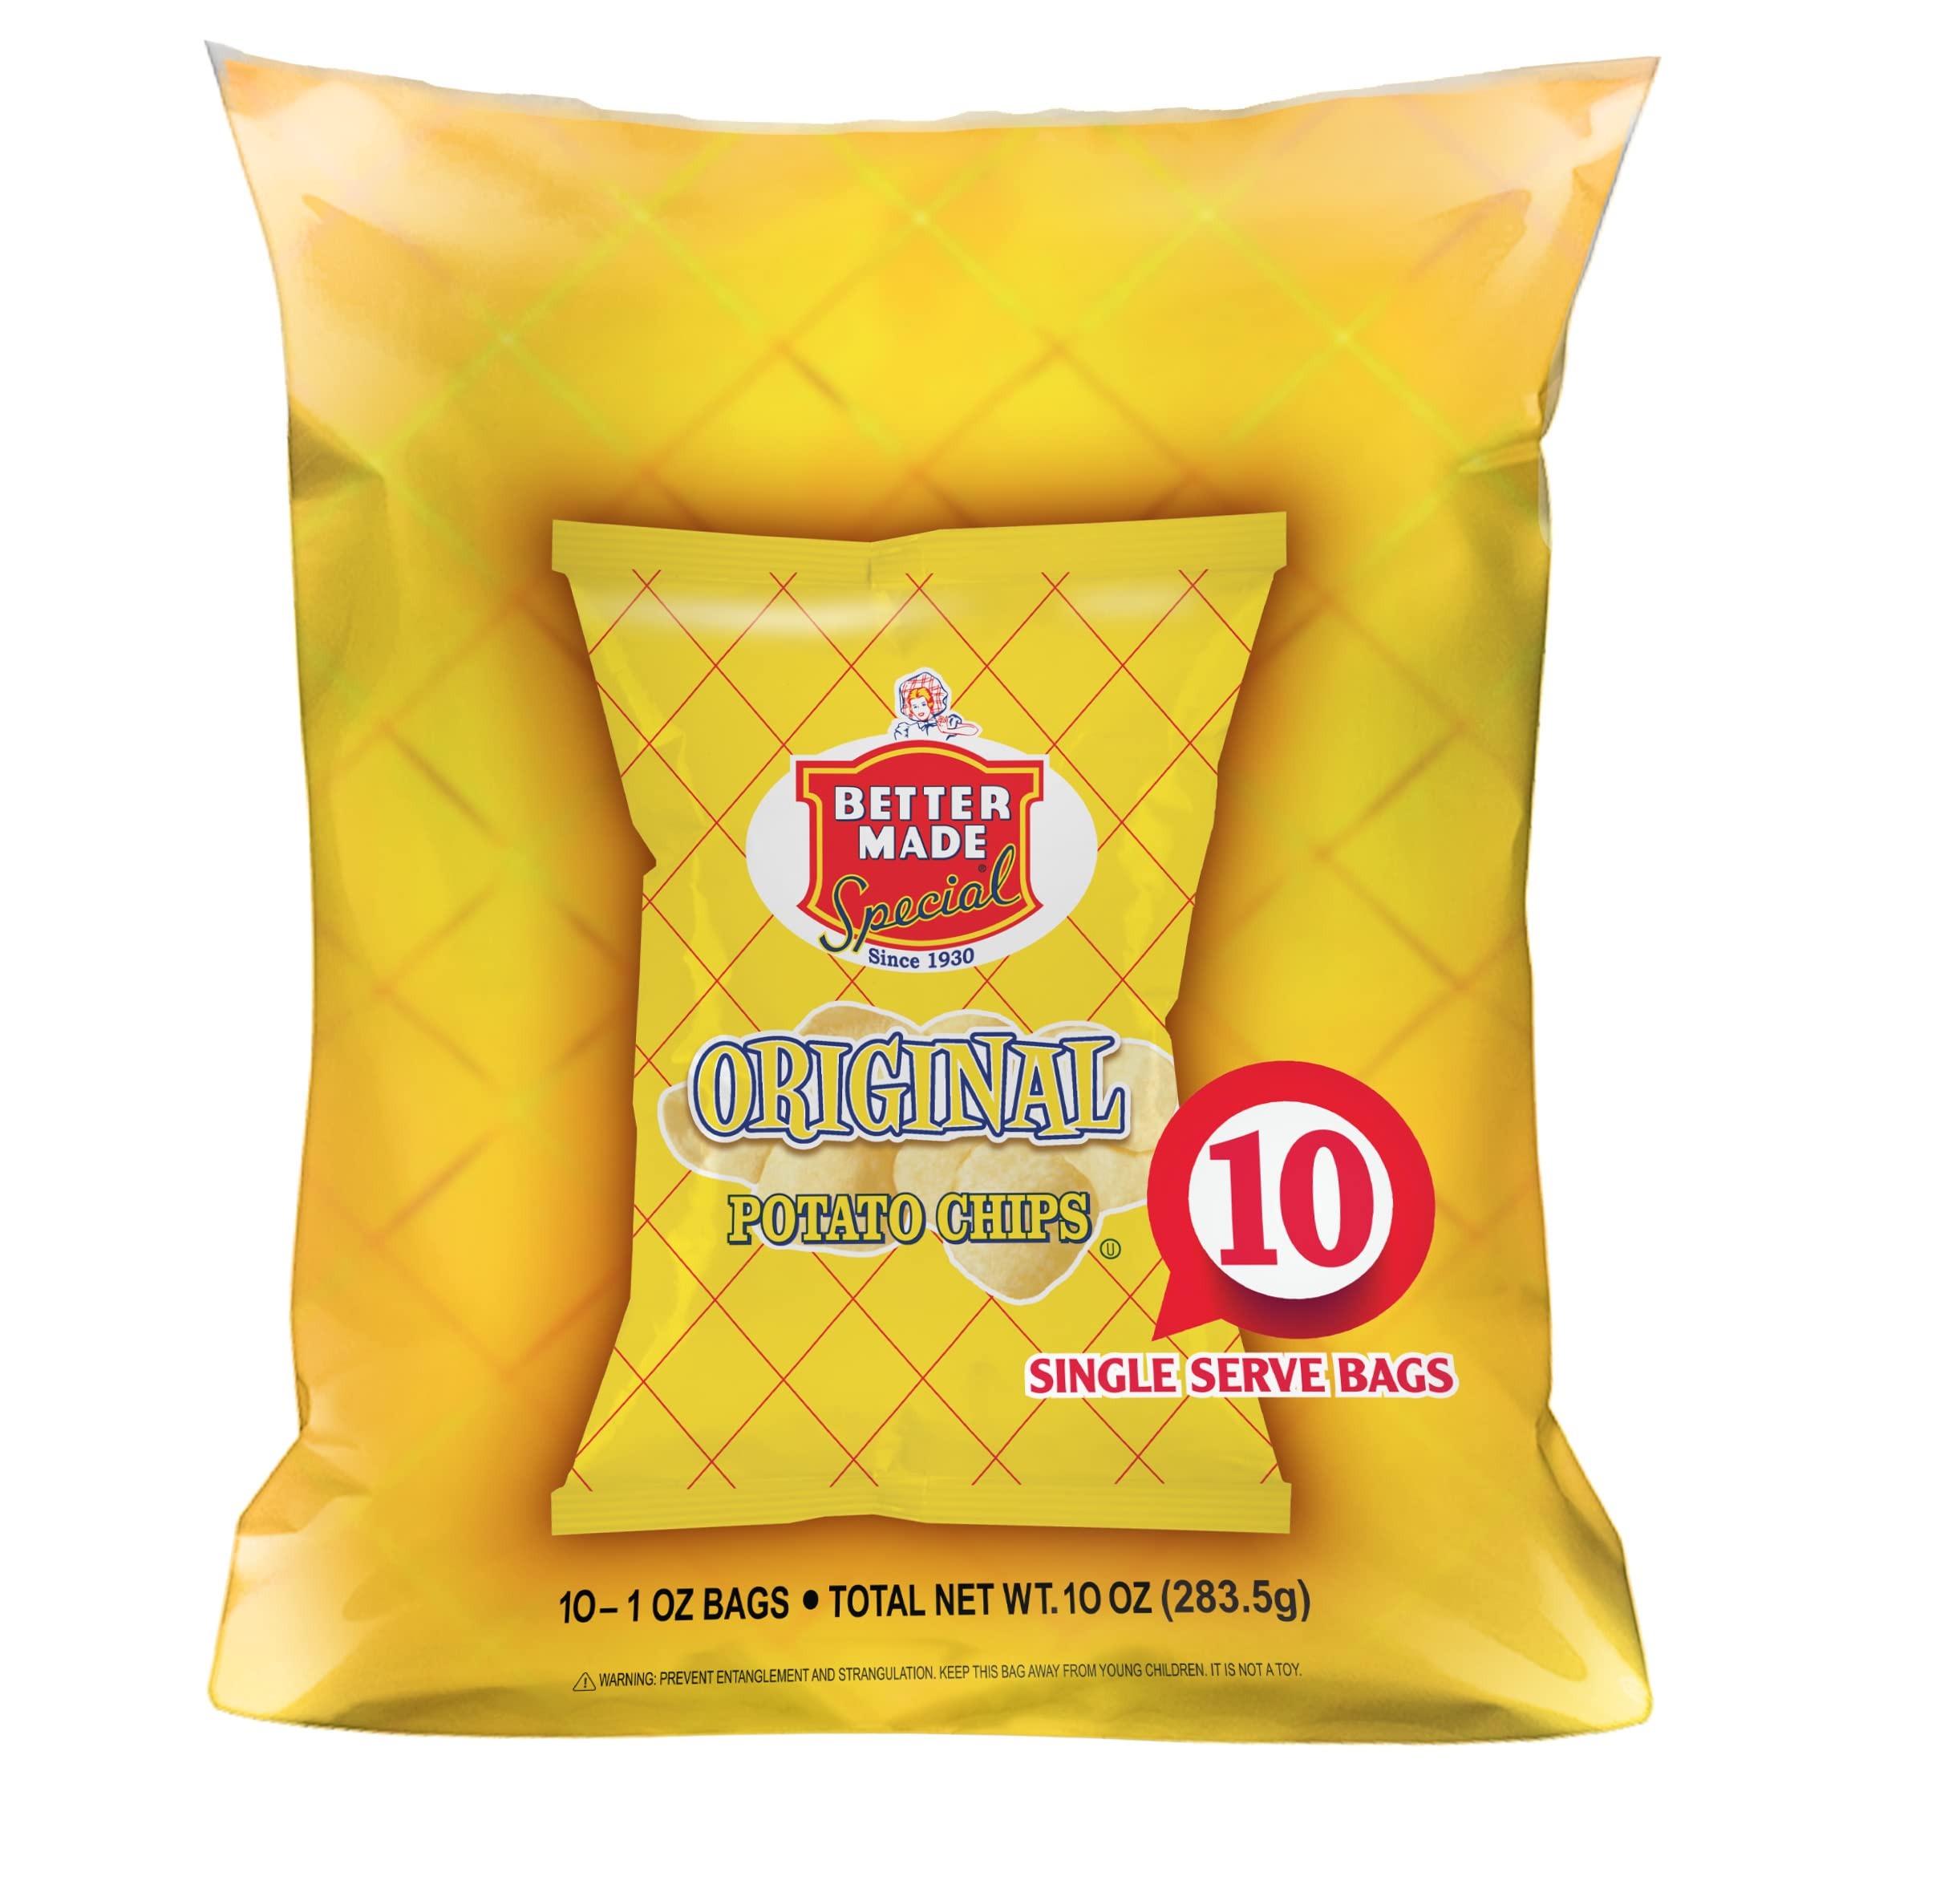
Item Name: Better Made Special Original Potato Chips Ten Pack (10) x Lunch Snack Bags 1oz (Pack of 10)
Bullet Point 1: Better Made Original Flavored Potato chips - 1 Ounce Bags (Pack of 10)
Bullet Point 2: BETTER INGREDIENTS: Only the best ingredients are used & combined with the best cooking methods since 1930
Bullet Point 3: HEALTH: Gluten Free / 0 Grams Trans Fats
Bullet Point 4: FAMILY: Better Made has been family owned an operated in Detroit, Michigan since 1930
Bullet Point 5: MICHIGAN MADE: A Taste of Home!
Product Description: <b>BETTER MADE SPECIAL POTATO CHIPS HISTORY</B><BR> Cross and Peters company was founded on August 1st, 1930. The company was named after the founders' first names, Cross and Peter. Both set goals to make a better potato chip, hence the brand name: Better Made Potato Chips<P><P> Better Made became not only a brand name but a way of doing business. Even in the early days of the company, only the best ingredients and methods were used. At first, production was simple. Burlap bagged, select potatoes were cooked in the best oil available, weighed, and hand packed into crude, greaseless bags. Distribution was chiefly through the company's own store outlets, which later grew into small delivery routes. <P><P> <B>OUR PROCESS TODAY</B><BR> Today, Better Made uses 60 million pounds of chip potatoes every year and the entire process is a little more complex. The potatoes are purchased in bulk (45,000 to 85,000 pounds per truck load) and unloaded from delivery trucks which are lifted by a hydraulic lift. The potatoes are then transported by conveyors to storage bins. As needed the potatoes are automatically conveyed to the fryers where they are washed, peeled, sliced, and inspected. Next, the potato slices are conveyed to temperature-controlled cookers where only 100% cottonseed oil is used. The cooked chips are then lightly salted and automatically advanced by an overhead vibrating conveyor system to automatic packaging machines that weigh, form, fill, and seal the finished bags.<P><P> Better Made's over 85 years of progress have all been made in Detroit, using Michigan potatoes for ten months of the year and drawing from Mother Nature's harvest schedule in Florida, Missouri, Indiana, North Dakota, Minnesota, or wherever the best potatoes are available for the remainder of the year.
Value: 10.0
Unit: Ounce

Price: 12.94